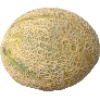
Label: Cantaloupe 2